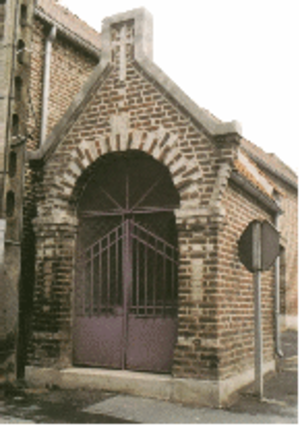
Féchain est une commune française située dans le département du Nord en région Hauts-de-France.